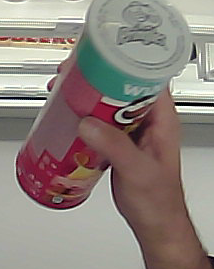
Product: pringles_original